Shân Cothi

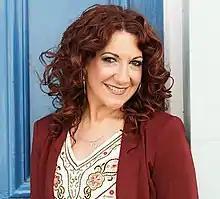

Shân Margaretta Morgan (born 25 October 1965), known professionally as Shân Cothi, is a Welsh singer-songwriter, television and radio presenter.